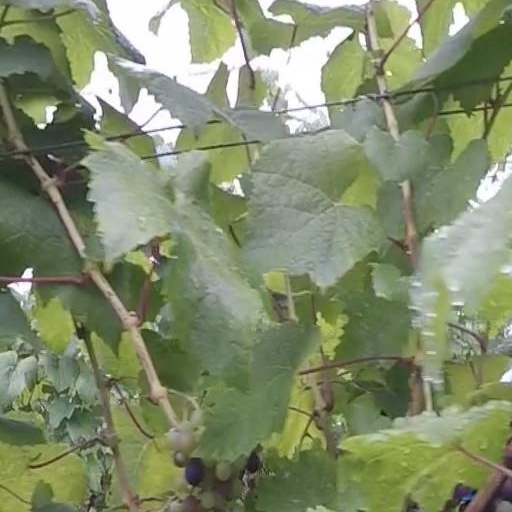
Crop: grape